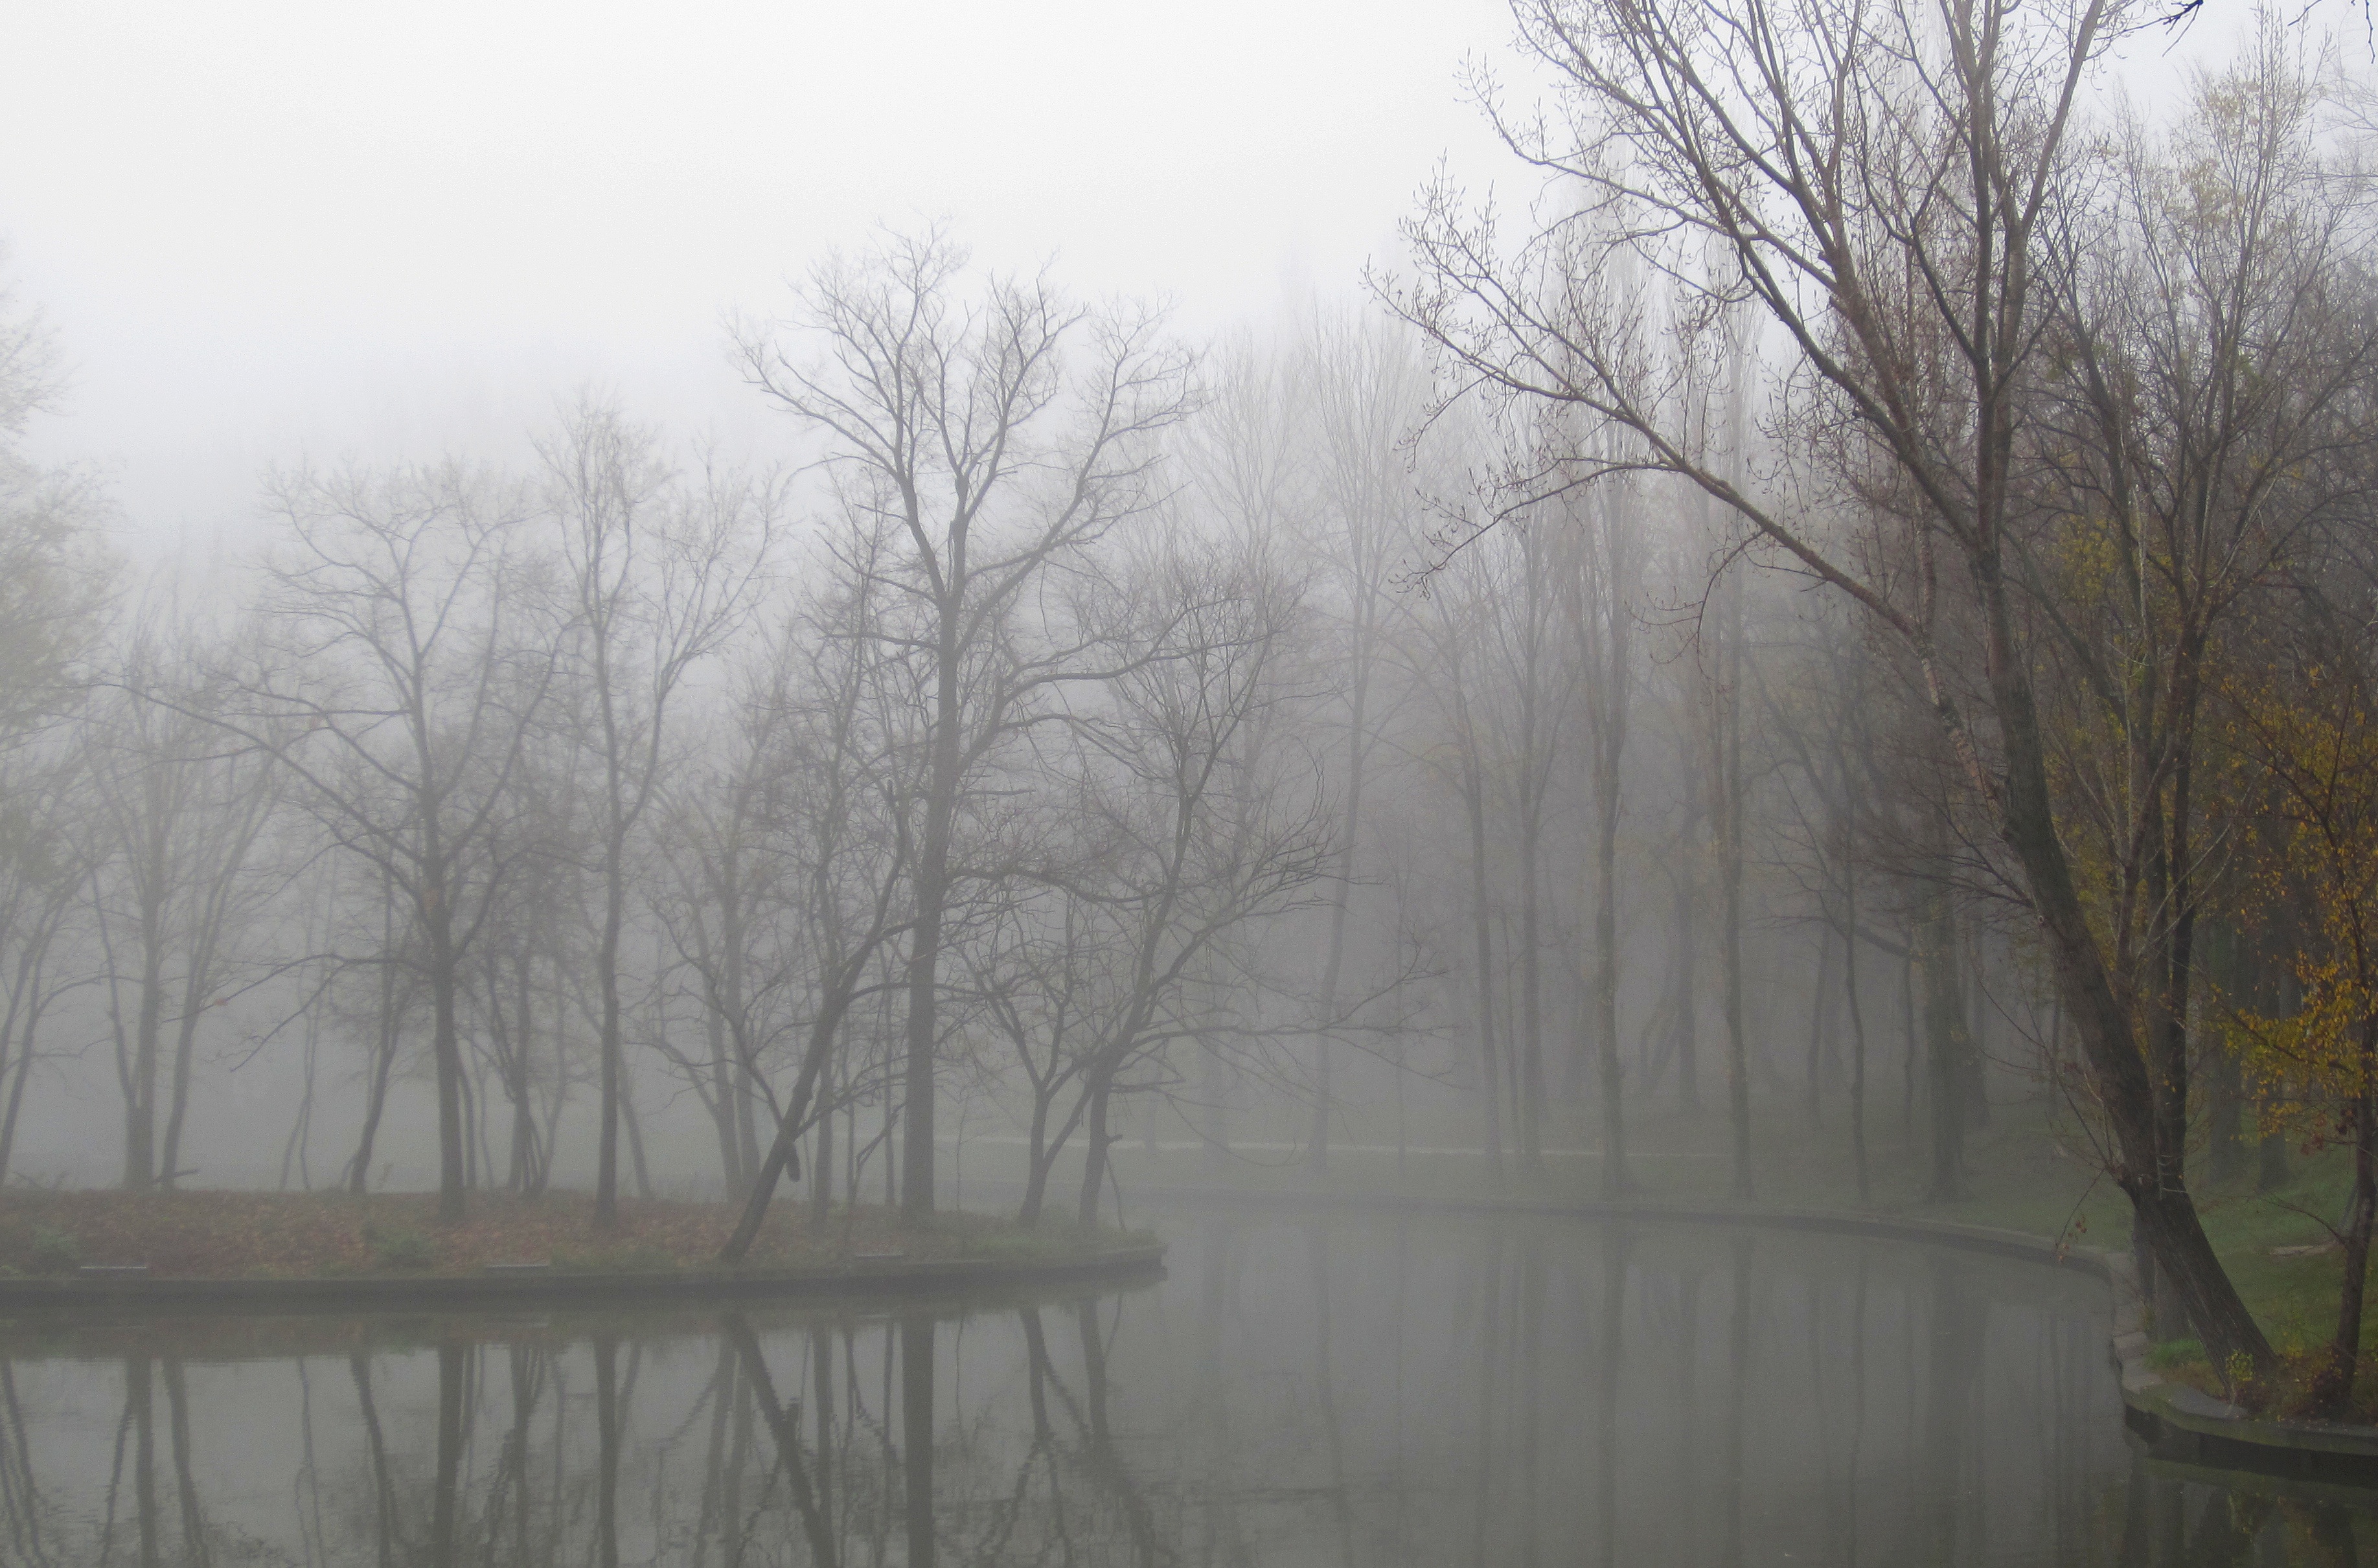
landscape, tree, nature, forest, branch, snow, cold, winter, fog, mist, morning, lake, ice, reflection, weather, haze, season, habitat, freezing, natural environment, atmospheric phenomenon